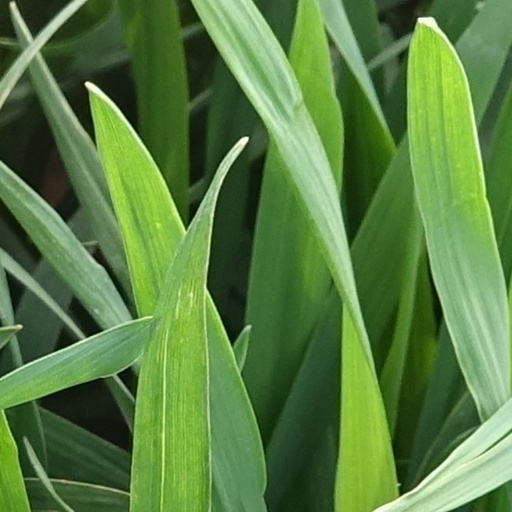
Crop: wheat